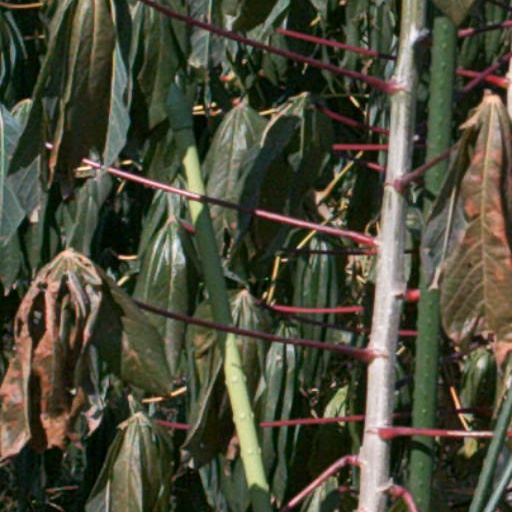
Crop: cassava